Giuseppe di Stefano Paternó

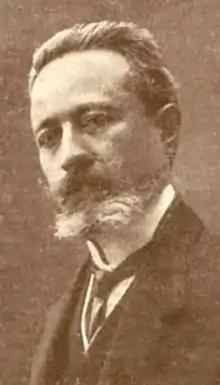
Giuseppe Paternó.

Giuseppe di Stefano Paternó (Palma di Montechiaro, October 7, 1862 - Italy, after 1924) was an Italian politician and lawyer active in the Brazilian state of Rio Grande do Sul at the beginning of the 20th century, as the main proponent and organizer of the cooperative movement.